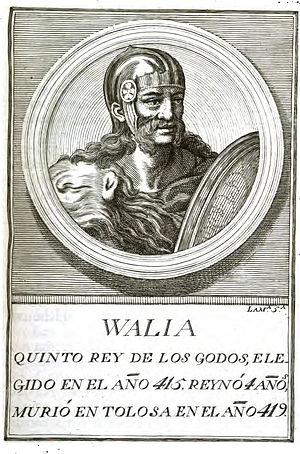
Portrait de WALIA, roi Wisigoth, n° 5 dans l'ordre chronologique du livre digitalisé par Google depuis la librairie de l'Université d'Oxford. Español: Retrato de WALIA, rey visigodo con el n° 5 en el orden cronológico del libro digitalizado por Google desde la librería de la Universidad de Oxford.